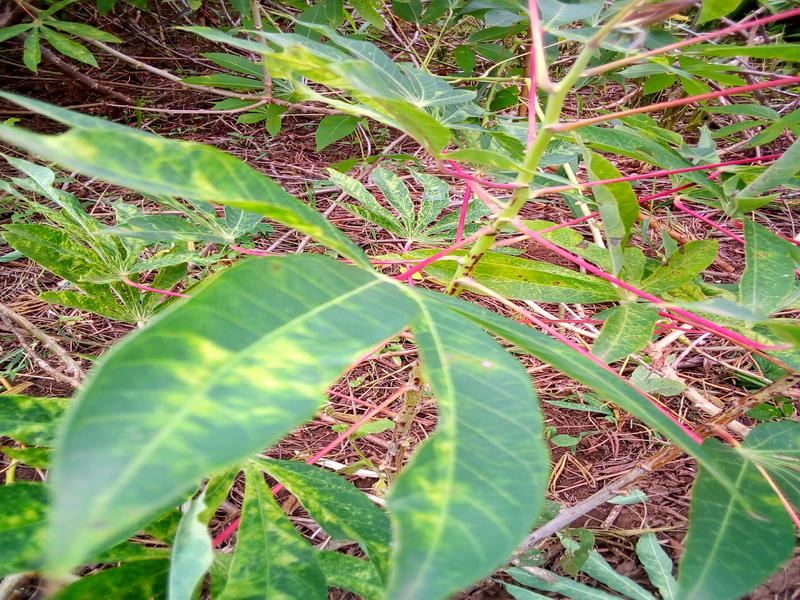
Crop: cassava
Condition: brown_streak_disease